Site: brandenburg
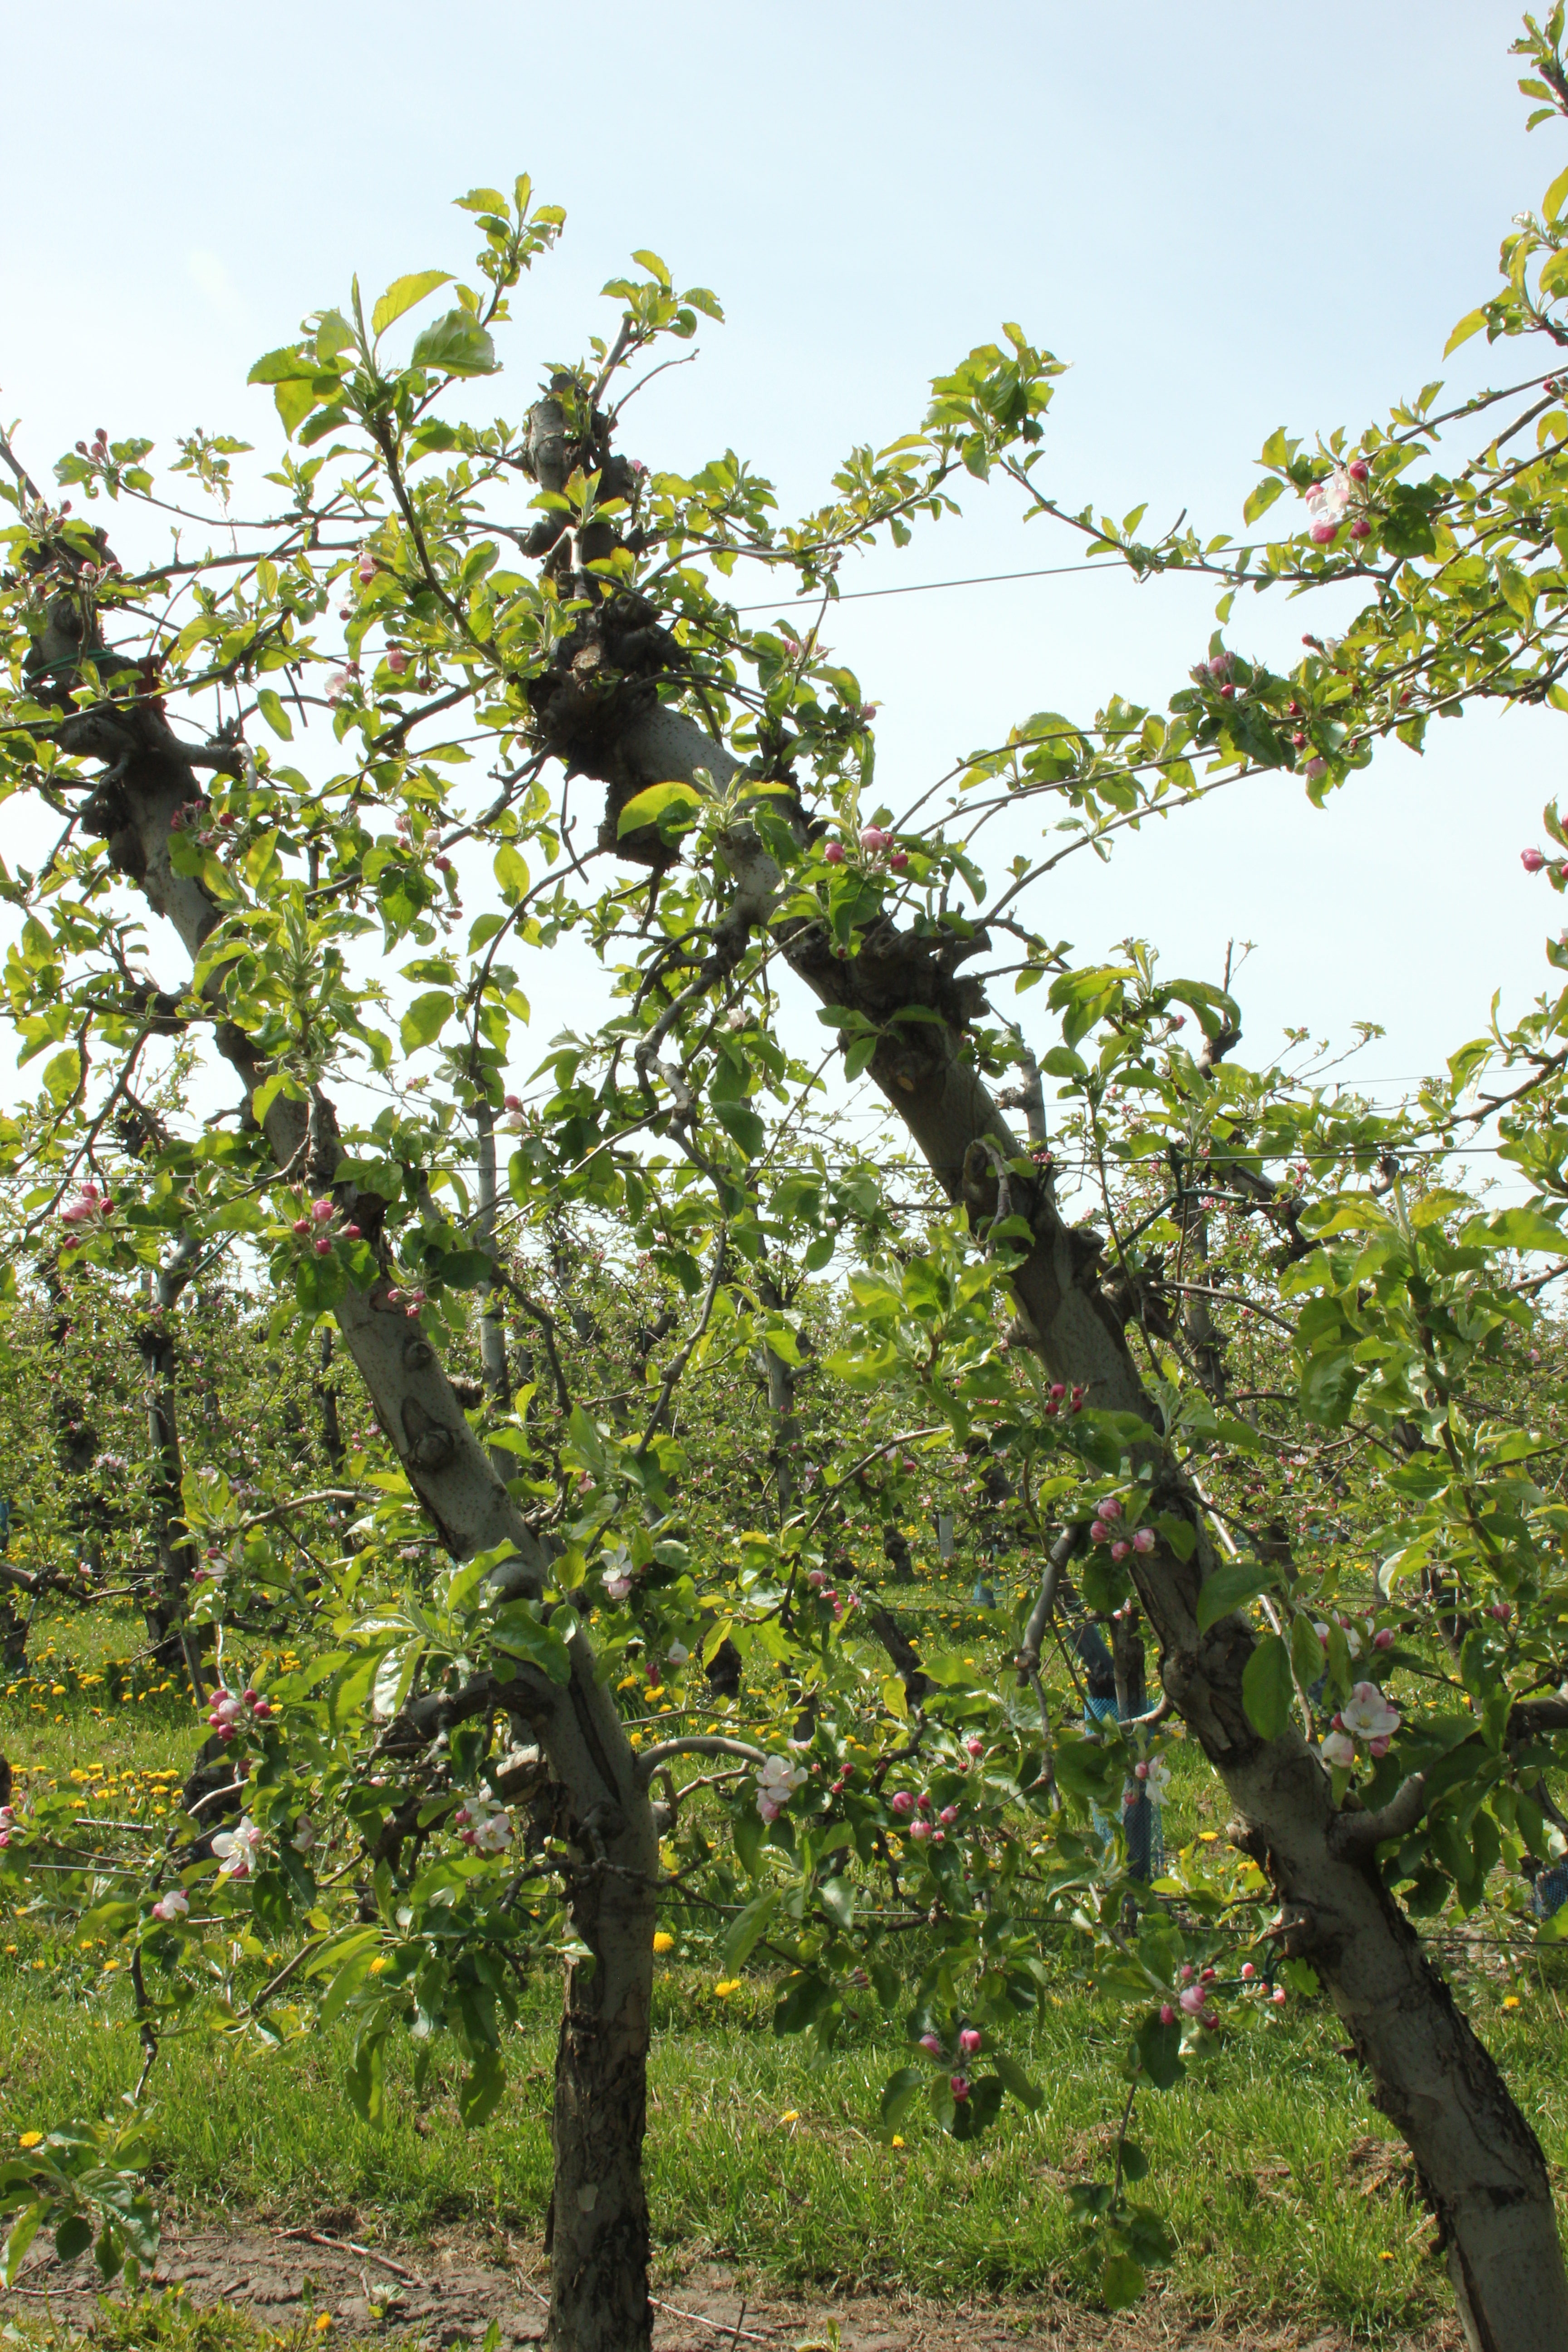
Growth stage (BBCH 60): Flowering